Ytterøyane lighthouse

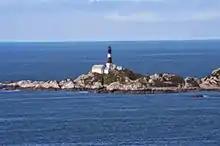
Ytterøyane lighthouse

The cast iron tower is painted red with one white horizontal band; the base is painted white. The tall tower sits on a 2-story octagonal masonry base. The original 1st order Fresnel lens is still in use at the top of the tower. The light emits three white flashes every 60 seconds at an elevation of above sea level.